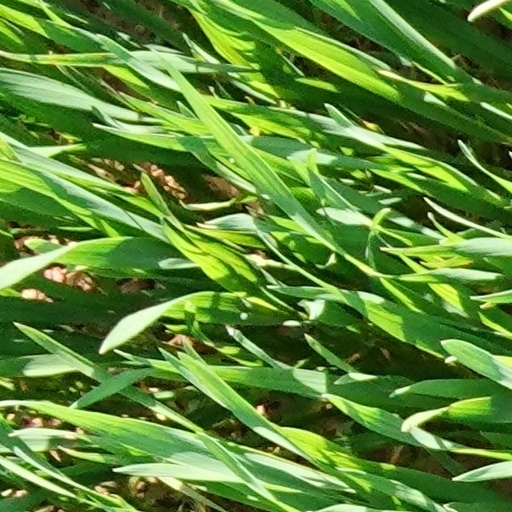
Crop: wheat